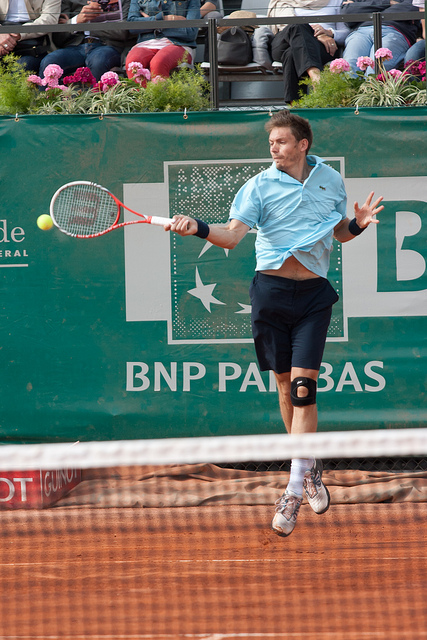
người đàn ông đang cầm vợt tennis đứng đánh bóng tennis